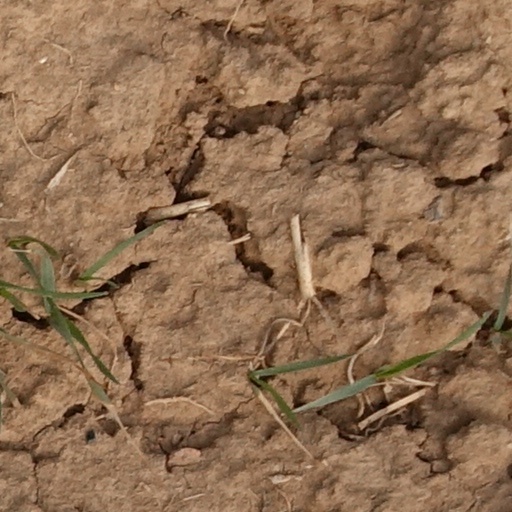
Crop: wheat